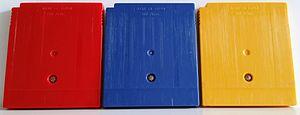
Pokémon version rouge et Pokémon version bleue, couramment appelés Pokémon Rouge et Pokémon Bleu, sont les deux éditions du premier jeu vidéo de rôle japonais de la série Pokémon développé par Game Freak sous la direction de Satoshi Tajiri. Elles sont originellement éditées par Nintendo sur la console portable Game Boy au Japon en 1996 sous le nom de Pokémon Rouge et Pokémon Vert, puis en Amérique du Nord et en Australie en 1998 et en Europe en 1999.
La Pokémania est un phénomène de société, tirant sa source de la franchise Pokémon, ayant touché plusieurs pays du monde après la sortie des deux jeux vidéo Pokémon Rouge et Bleu. Le phénomène touche la France durant 2 ans, principalement, à partir du 8 octobre 1999. L'engouement et des joueurs et des médias commence à décliner dans les derniers mois de 2001 avec la sortie de Pokémon Cristal, mais il est relancé en juillet 2016 avec la sortie sur smartphone de Pokémon GO, un jeu en réalité augmentée.